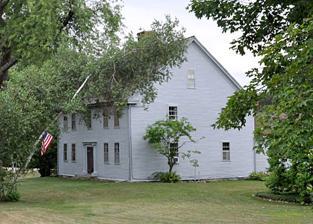
Building: Col. Benjamin Simond House
Country: United States of America
Year built: 1770
Historic house in Massachusetts, United States United States historic place Col. Benjamin Simond House U.S. National Register of Historic Places Show map of Massachusetts Show map of the United States Location 643 Simonds Rd., Williamstown, Massachusetts Coordinates 42°43′47″N 73°12′20″W / 42.72972°N 73.20556°W / 42.72972; -73.20556 Area 1.64 acres (0.66 ha) Built 1769 ( 1769 ) Architectural style Georgian NRHP reference No. 83000570 Added to NRHP September 1, 1983 The Col. Benjamin Simonds House is a historic house at 643 Simonds Road in Williamstown, Massachusetts . The colonial style wood-frame house was built in 1770 by Benjamin Simonds , a veteran of the French and Indian Wars , who was one of Williamstown's early settlers. The house was listed on the National Register of Historic Places in 1983, and now houses a bed and breakfast. Description and history The Benjamin Simonds House is located about 1.5 miles (2.4 km) north of the center of Williamstown, on the west side of Simonds Road ( United States Route 7 ) just north of its crossing of the Hoosic River .  It is a 2 + 1 ⁄ 2 -story wood-frame structure, with a gabled roof, central chimney, and clapboarded exterior.  Its main facade is five bays wide, with a modestly styled central entrance flanked by pilasters.  The interior retains a great deal of original period woodwork, including builtin cabinetry, fireplace mantels, and crown moulding. Benjamin Simonds was a native of Connecticut who first came to the area that is now Williamstown as a militia soldier stationed at Fort Massachusetts in the 1740s, during King George's War .  He first bought land in the area in 1749, eventually moving to this area, where he built this house in 1769.  He operated a tavern in the town, and was a leading force in the incorporation of Williamstown in 1765, and the founding of Williams College in 1790.  He was also active militarily in the American Revolutionary War , where he led a regiment of militia in the Battle of Bennington and other engagements. See also National Register of Historic Places listings in Berkshire County, Massachusetts References